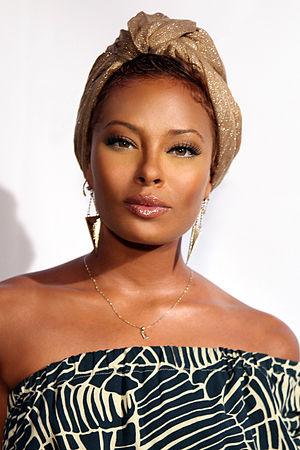
Eva Marcille Pigford, née le 30 octobre 1984 à Los Angeles en Californie, est une actrice, mannequin et présentatrice de télévision américaine. Elle est surtout connue pour avoir remporté le concours Top Model USA en 2004, ainsi que pour avoir joué le rôle de Tyra Hamilton dans Les Feux de l'amour.